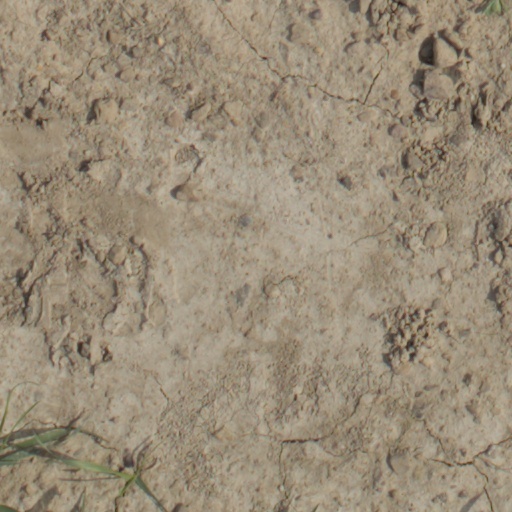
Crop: wheat